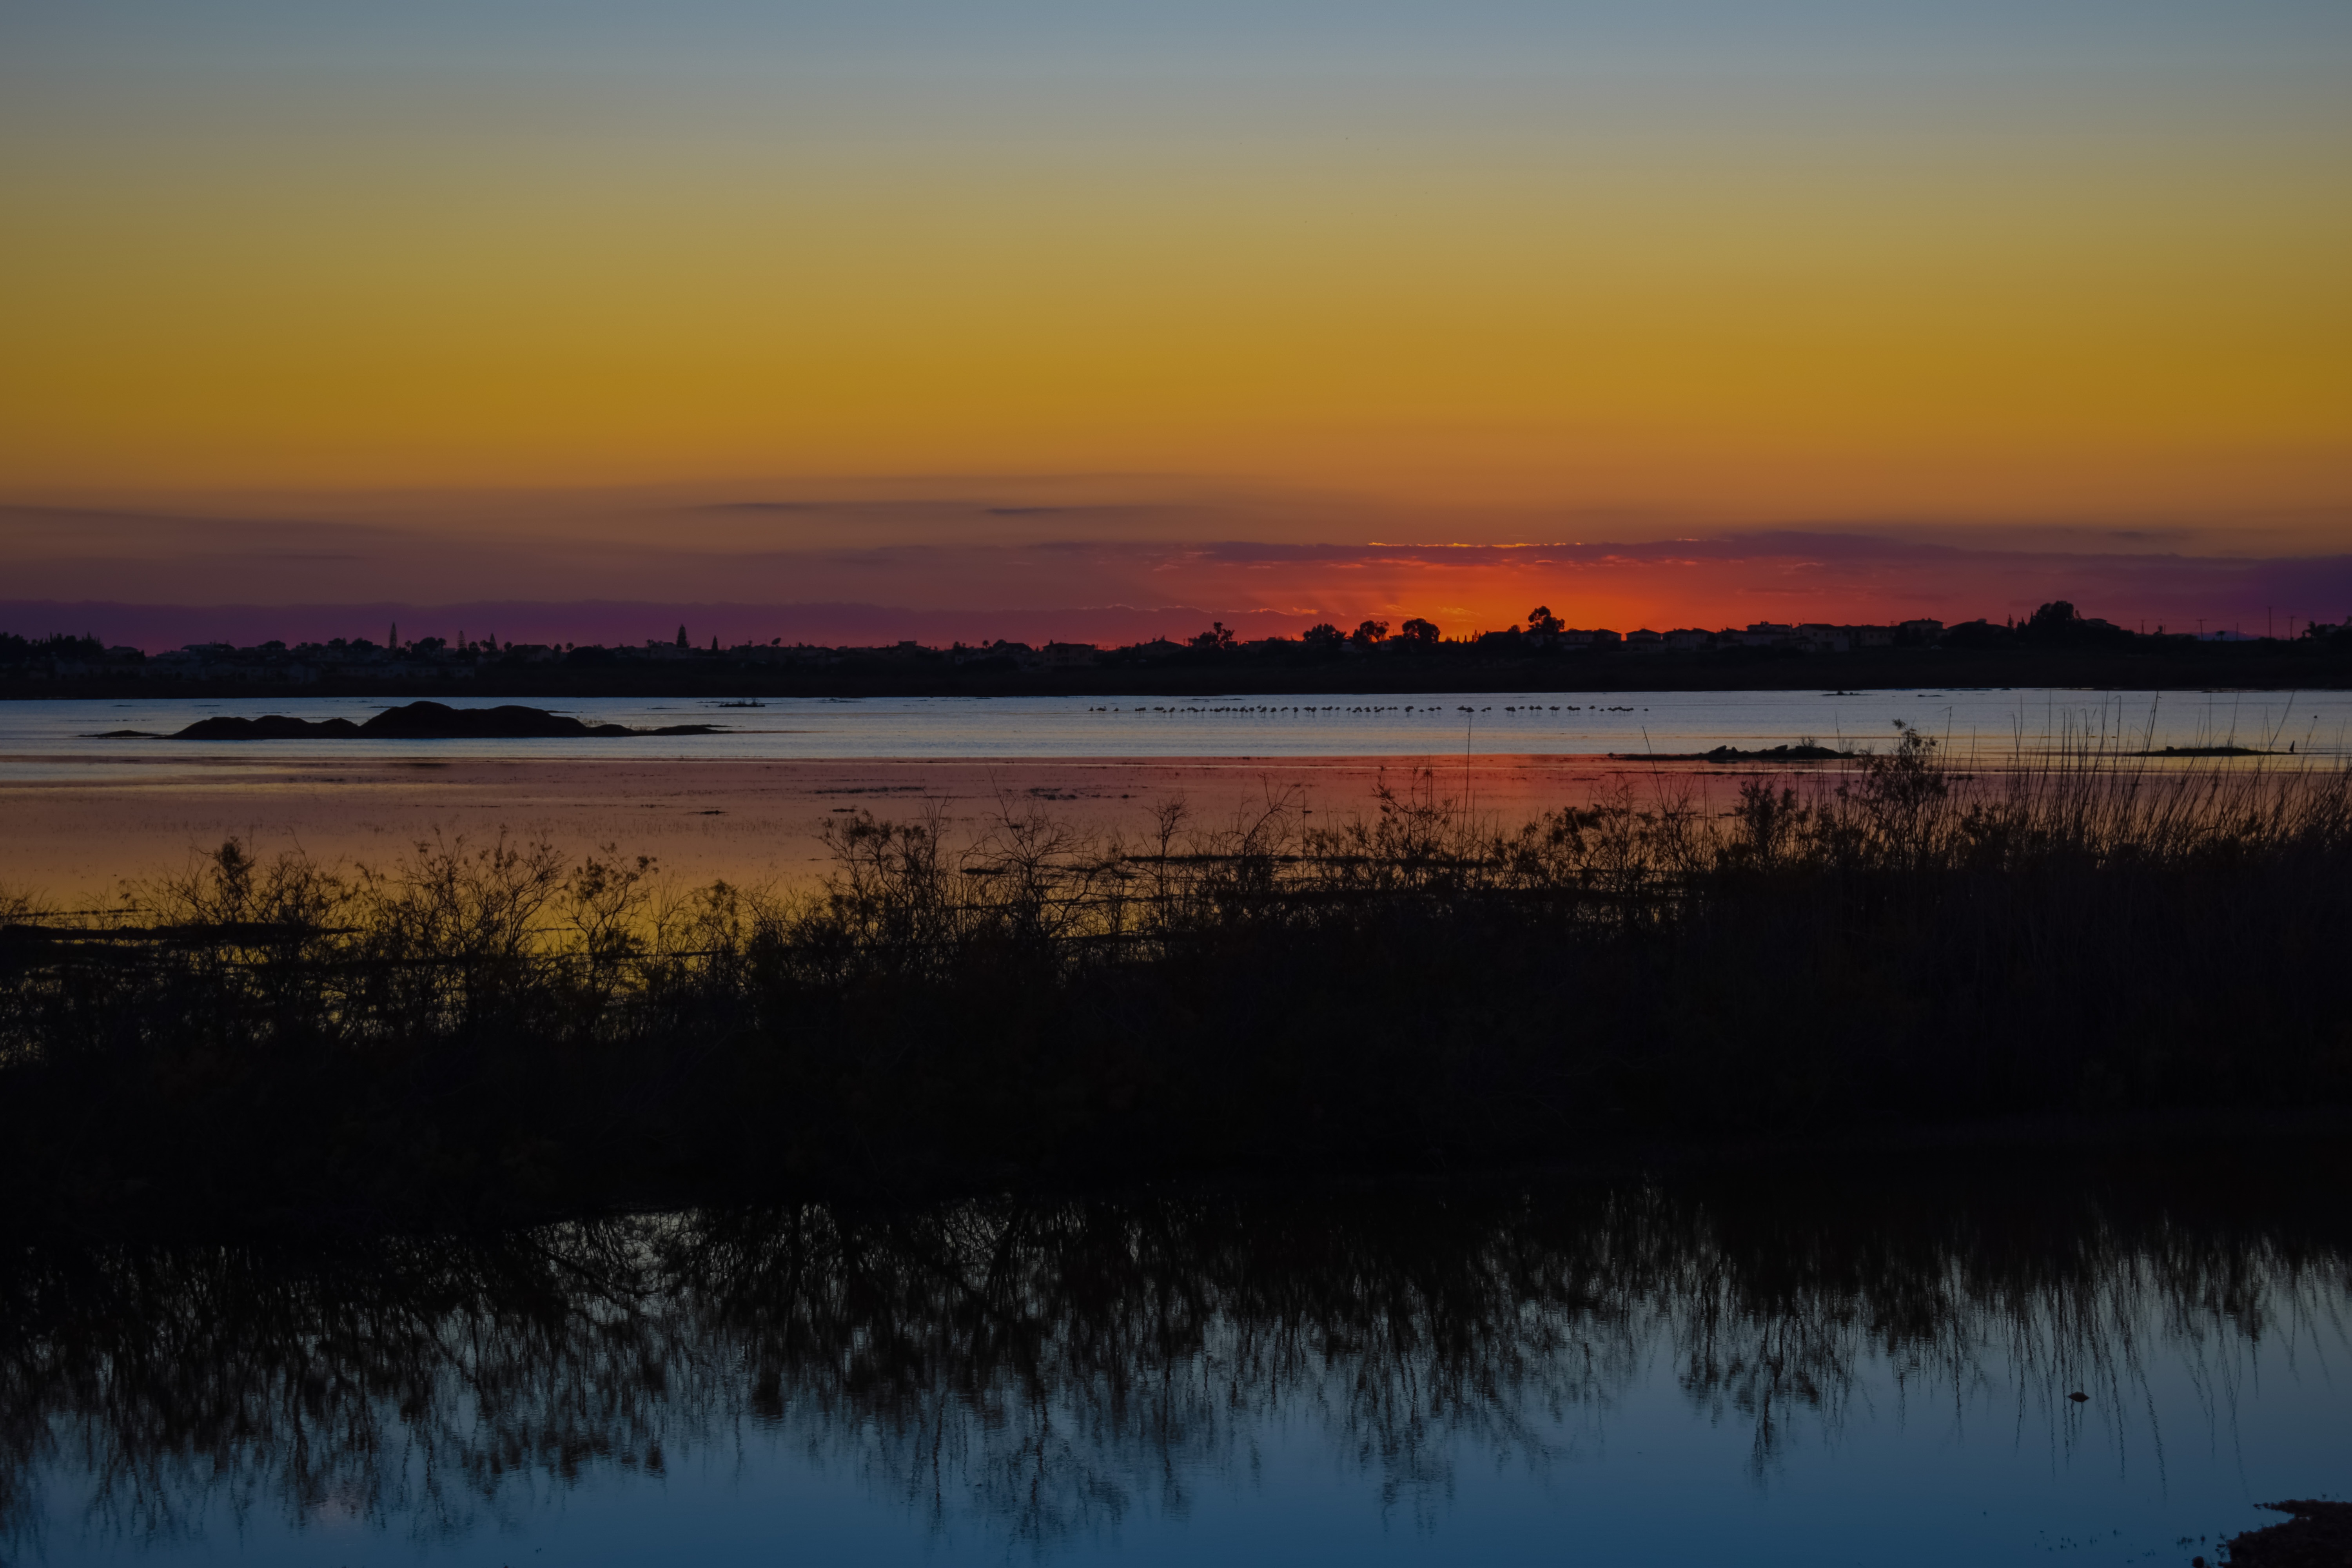
landscape, tree, water, nature, horizon, marsh, swamp, winter, cloud, sky, sunrise, sunset, morning, lake, dawn, atmosphere, river, dusk, evening, twilight, inlet, reflection, scenery, calm, reservoir, bank, wetland, loch, cyprus, afterglow, sunset colors, migratory birds, computer wallpaper, red sky at morning, seasonal lake, paralimni lake